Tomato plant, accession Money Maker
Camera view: bottom (45 deg); turntable rotation: 300 degrees
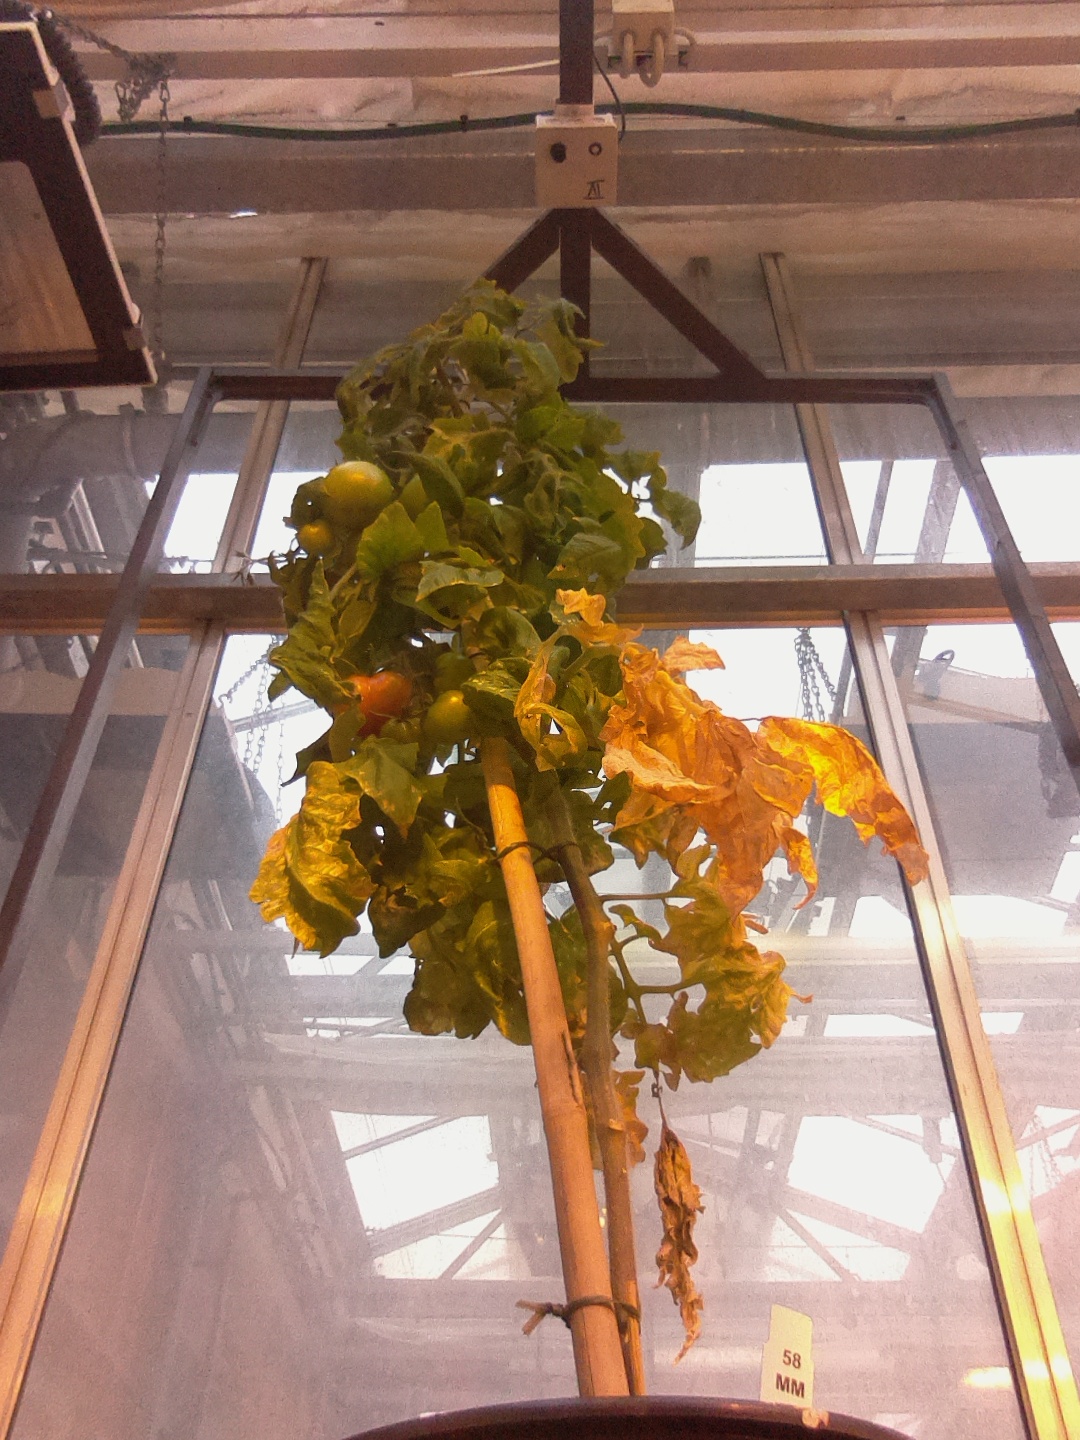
BBCH growth stage 81: 10%-20% of fruits show typical fully ripe color